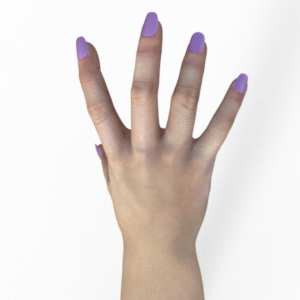
Label: paper